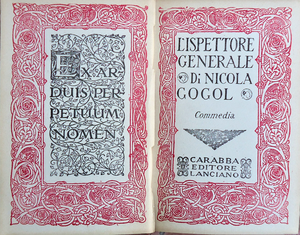
Nicolas Vassiliévitch Gogol est un romancier, nouvelliste, dramaturge, poète et critique littéraire russe d'origine ukrainienne, né à Sorotchintsy dans le gouvernement de Poltava le 20 mars 1809 et mort à Moscou le 21 février 1852. Il est considéré comme l'un des écrivains classiques de la littérature russe.